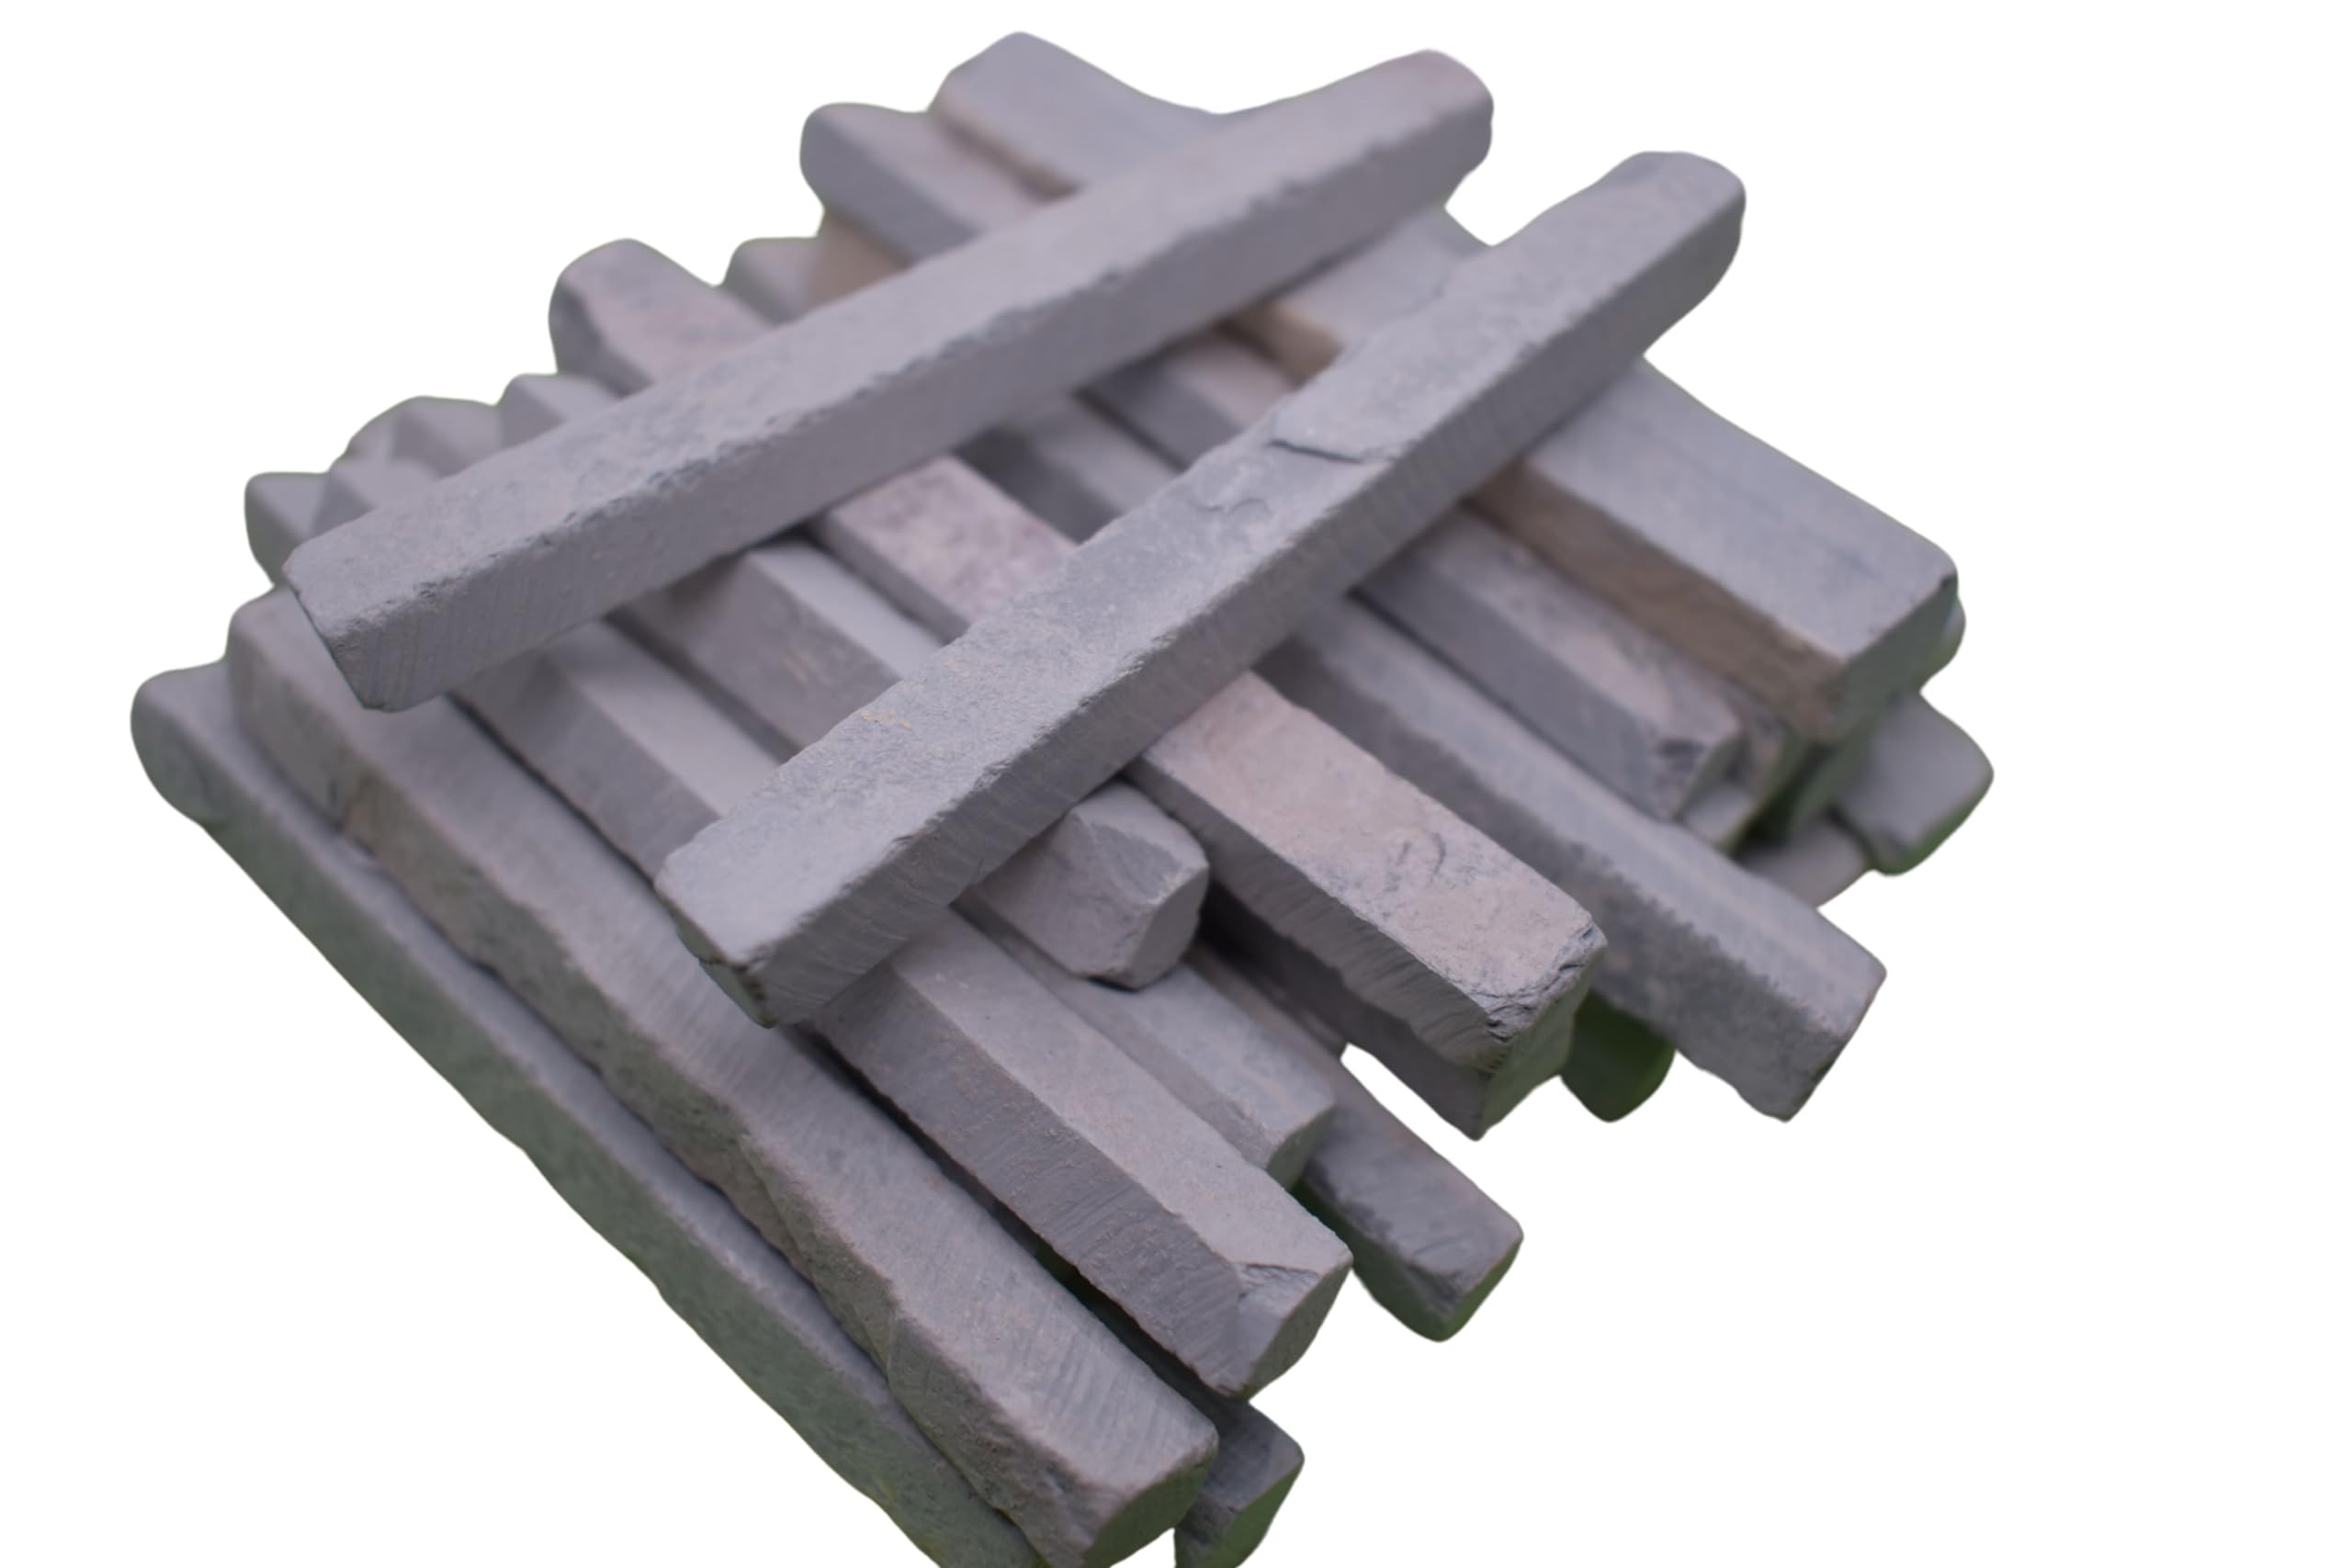
Item Name: Black Slate Pencils 500 Grams
Bullet Point: made from black shale stone. Natural slates without chemicals
Product Description: made from black shale stone. Natural slates without chemicals
Value: 17.637
Unit: Ounce

Price: 11